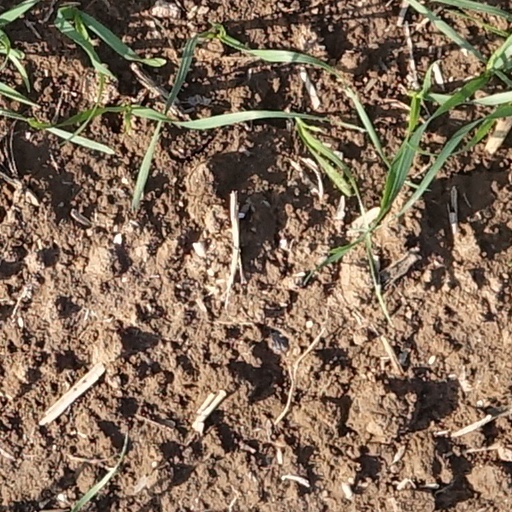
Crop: wheat